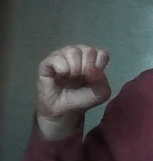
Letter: saad